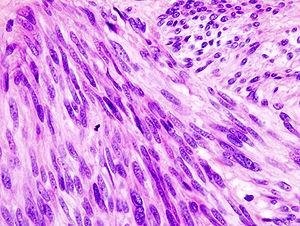
Les tumeurs stromales digestives ou GIST sont des tumeurs malignes du tube digestif. Historiquement, les GIST étaient des sarcomes de mauvais pronostic caractérisés par une grande résistance aux chimiothérapies. Le traitement des GIST a été révolutionné par l'utilisation du Glivec, un inhibiteur de tyrosine kinase qui bloque la prolifération des cellules du GIST et ce de façon très spécifique.